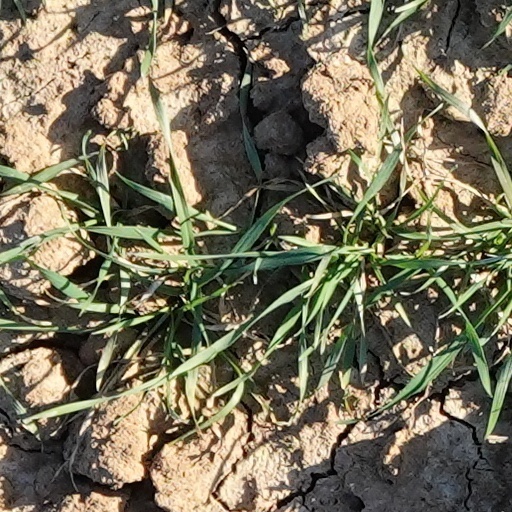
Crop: wheat